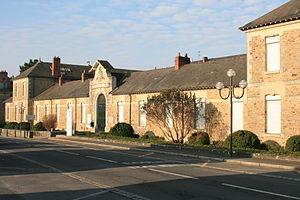
Lycée Jacques Prévert à Savenay, Loire-Atlantique, France. Ancienne école normale, ces bâtiments ont été utilisés en tant qu'hôpital par l'armée américaine en 1917-1918
Savenay est une commune de l'Ouest de la France, située dans le département de la Loire-Atlantique, en région Pays de la Loire. La commune fait partie de la Bretagne historique, dans le pays historique du Pays nantais.